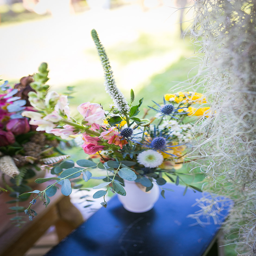
flower arrangement in a vase